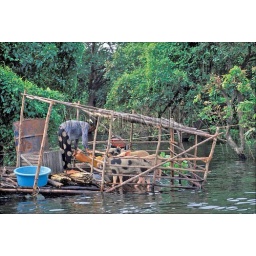
Cambodia, near siem reap, tonle sap lake, houseboat, girl feeding pigs